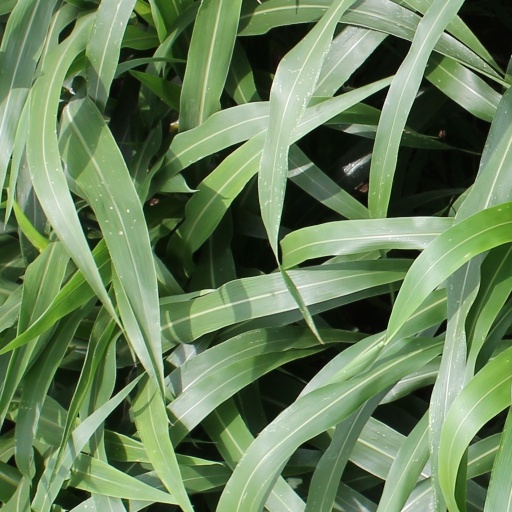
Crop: sorghum